History of miscegenation

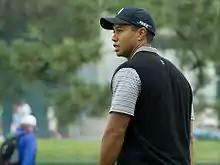
Tiger Woods refers to his ethnic make-up as ""Cablinasian"" (Caucasian, black, Indian and Asian) in order to describe the racial mixture which he inherited from his Thai mother and his African-American father.

In the United States, segregationists, including modern-day Christian Identity groups, have claimed that several passages in the Bible, such as the stories of Phinehas (see Phineas Priesthood), the Curse and mark of Cain, and the curse of Ham, should be understood as referring to miscegenation and they also believe that certain verses in the Bible expressly forbid it.